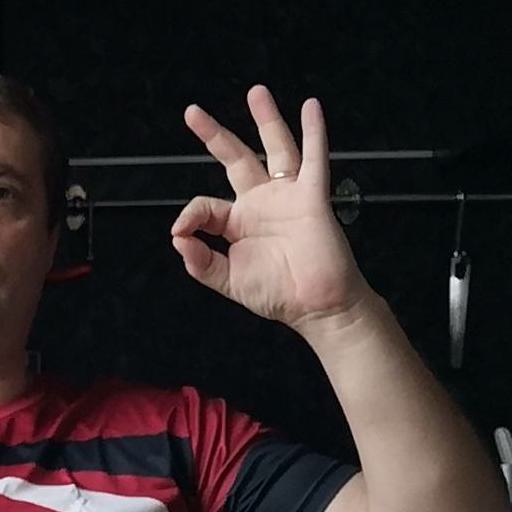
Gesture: ok